Couillet Treaty

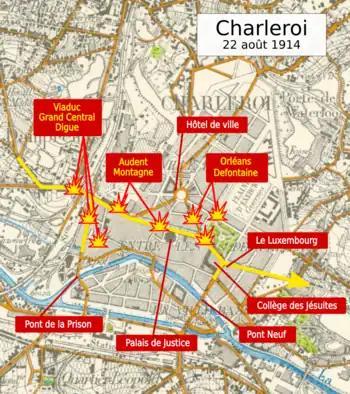
Topographical map of Charleroi at the start of World War I, showing the route taken by German soldiers and the main locations.

The Germans entered Belgium near Aachen on 4 August. The King appealed to France and the United Kingdom. In Charleroi, the mob attacked the German consulate, taking down its flag and coat of arms. However, it escaped the fate suffered by the brewery the day before. The following day, the "Garde Civique" was mobilized.